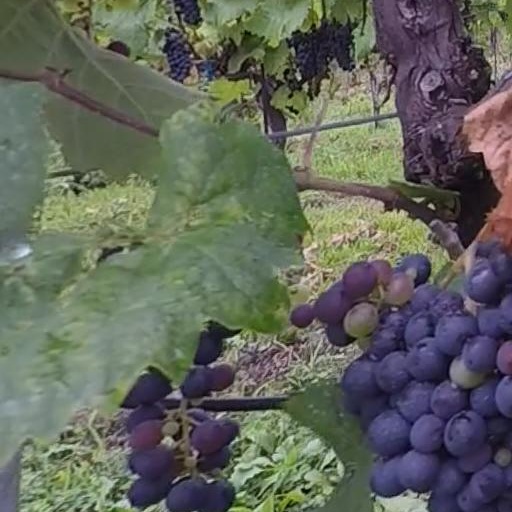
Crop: grape